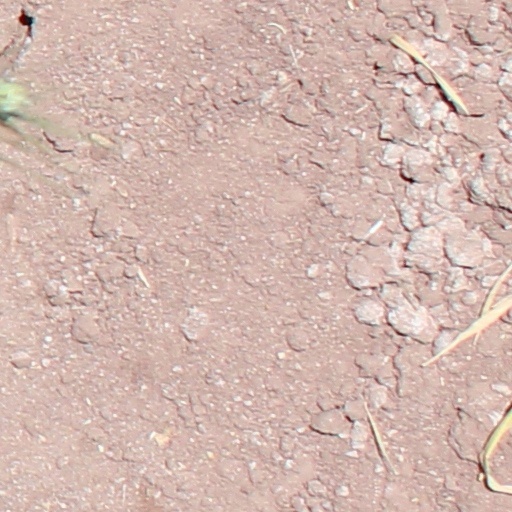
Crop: wheat